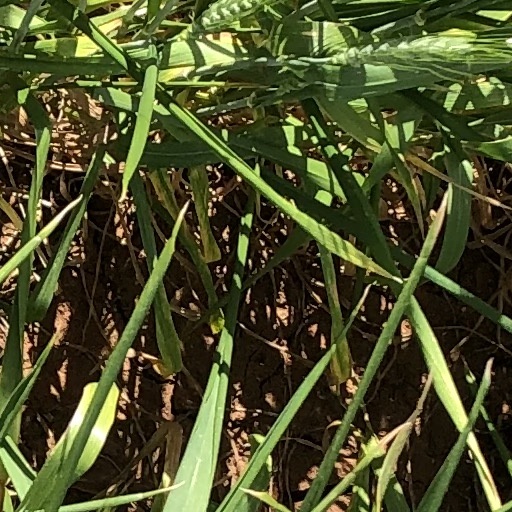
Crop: wheat